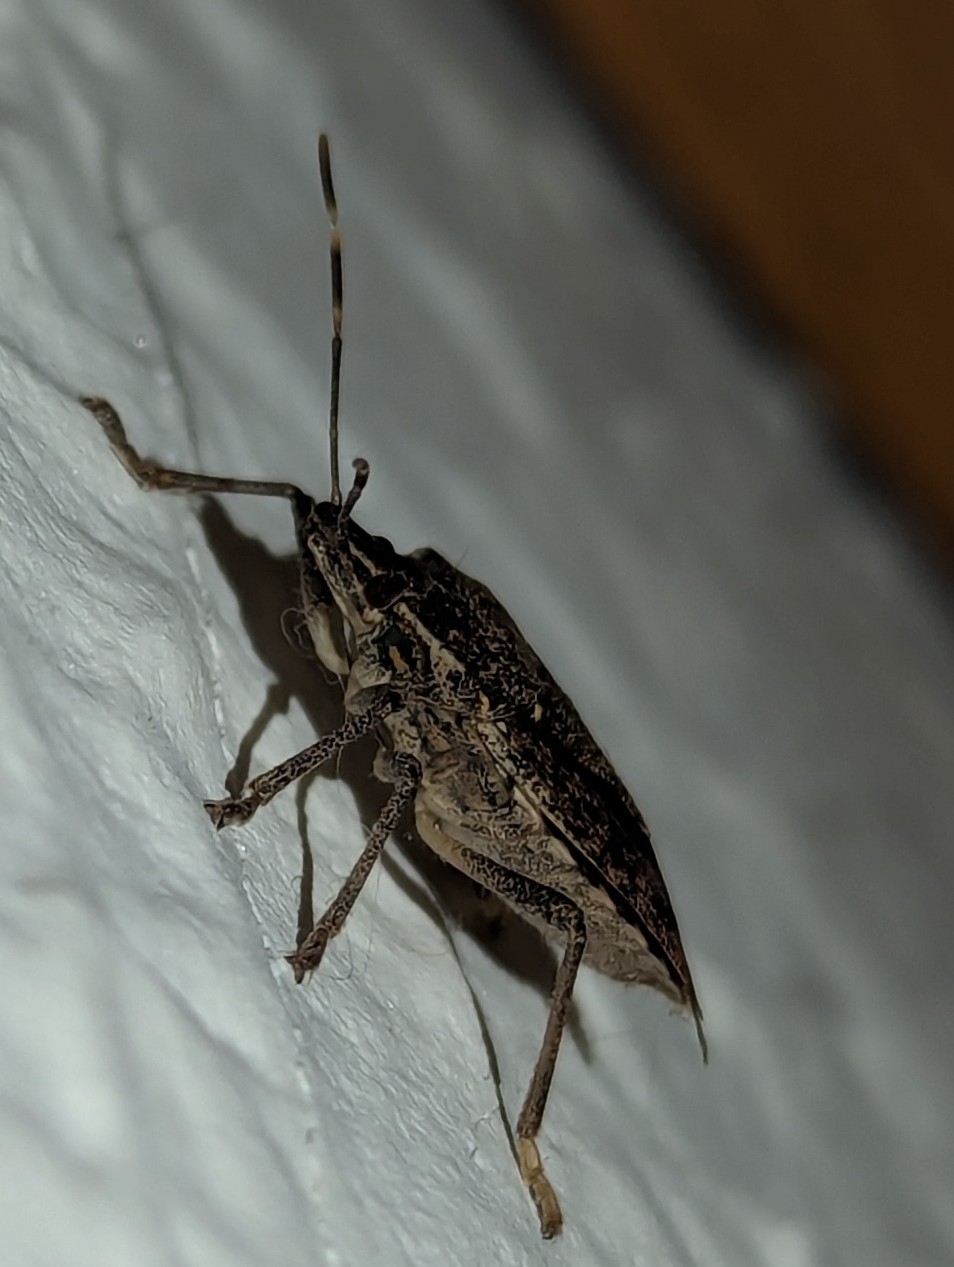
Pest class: stink_bug